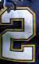
Number: 2